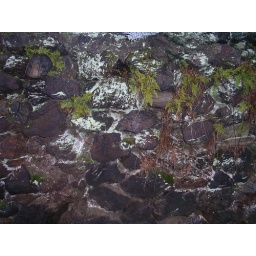
A retaining wall along the sidewalk in Wyncote